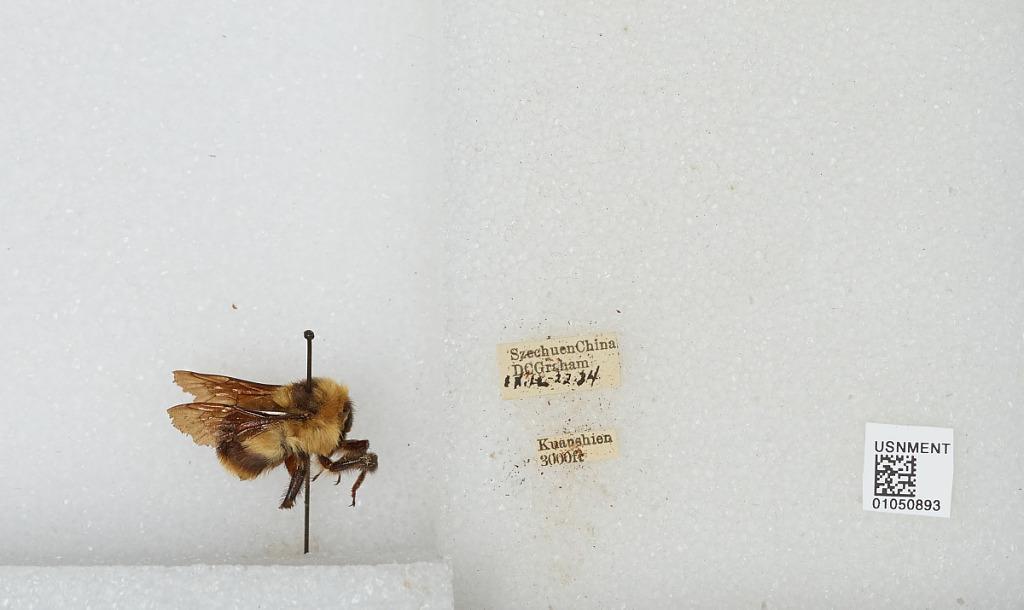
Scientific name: Bombus sp.
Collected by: D. Graham
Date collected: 1934-9-12
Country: China
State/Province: Sichuan
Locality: Kuanshien